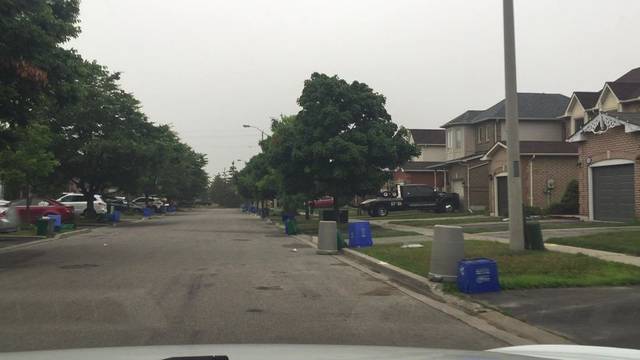
Region: Canada
Coordinates: 43.903, -78.783